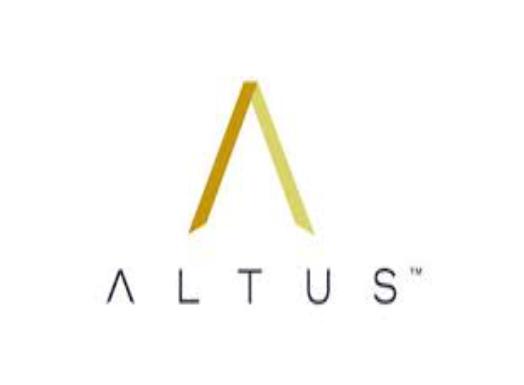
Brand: Altus
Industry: Others